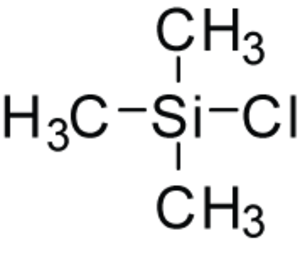
Le chlorure de triméthylsilyle, également connu sous le nom de chlorotriméthylsilane est un halogénure de silyle qui a diverses utilités importantes en chimie organique. Il a pour formule semi-développée (CH₃)₃SiCl et dans les conditions standards, c'est un liquide incolore qui est stable en l'absence d'eau. Il peut être préparé à partir de tétrachlorure de silicium par substitution nucléophile de trois atomes de chlore par des groupes méthyles avec une source de méthyle nucléophile tel que le méthyllithium. Cependant, ce composé est largement et facilement disponible commercialement.